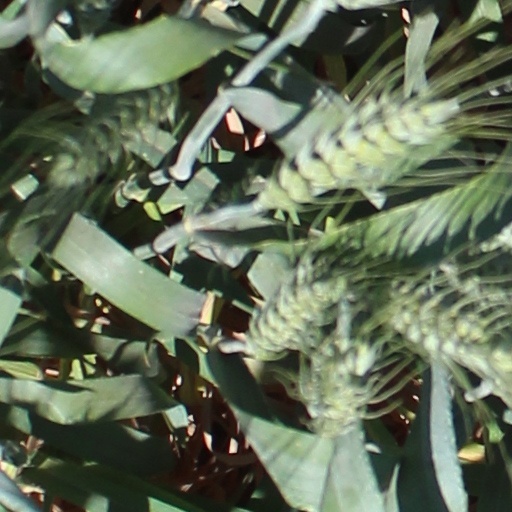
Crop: wheat